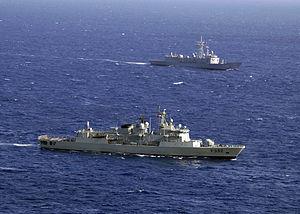
Le Standing NATO Maritime Group 2 est une force navale multinationale de l'OTAN engagée dans l'opération Active Endeavour en Méditerranée depuis 2001. Anciennement connue sous le nom de Standing Naval Force Mediterranean jusqu'au 1ᵉʳ janvier 2005, elle consiste de trois à huit frégates ou destroyers et d'un navire de soutien logistique.
L’opération Active Endeavour est une opération maritime de l'Organisation du traité de l'Atlantique nord en mer Méditerranée et dont les objectifs sont la recherche et la neutralisation des groupes terroristes et des armes de destruction massive. Elle présente également des avantages collatéraux en matière de sécurité renforcée du transport maritime en général. Il s'agit de l'une des premières actions militaires entreprises par l'OTAN en réponse à une invocation de l'article 5 du traité de l'Atlantique nord, qui prévoit la défense collective, et la première opération jamais menée par l'Alliance en application directe de la clause de défense du traité.